Lions Lighthouse

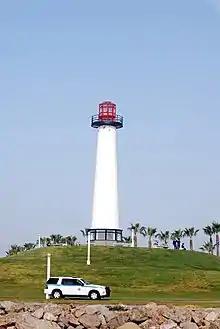
Lions Lighthouse

Lions Lighthouse (also known as the Lions Lighthouse for Sight) is a decorative lighthouse located in Shoreline Marina, Long Beach, California. It was funded by the Downtown Long Beach Lions Clubs International to advertise their services to blind people and was first lit in 2000. Its focal height is 65.62 ft (20.00 m). The is visible from the light's location at ShoreLine Aquatic Park. The Aquarium of the Pacific is nearby. The nearest harbor is Rainbow Harbor. The light is popular for scenic viewing.